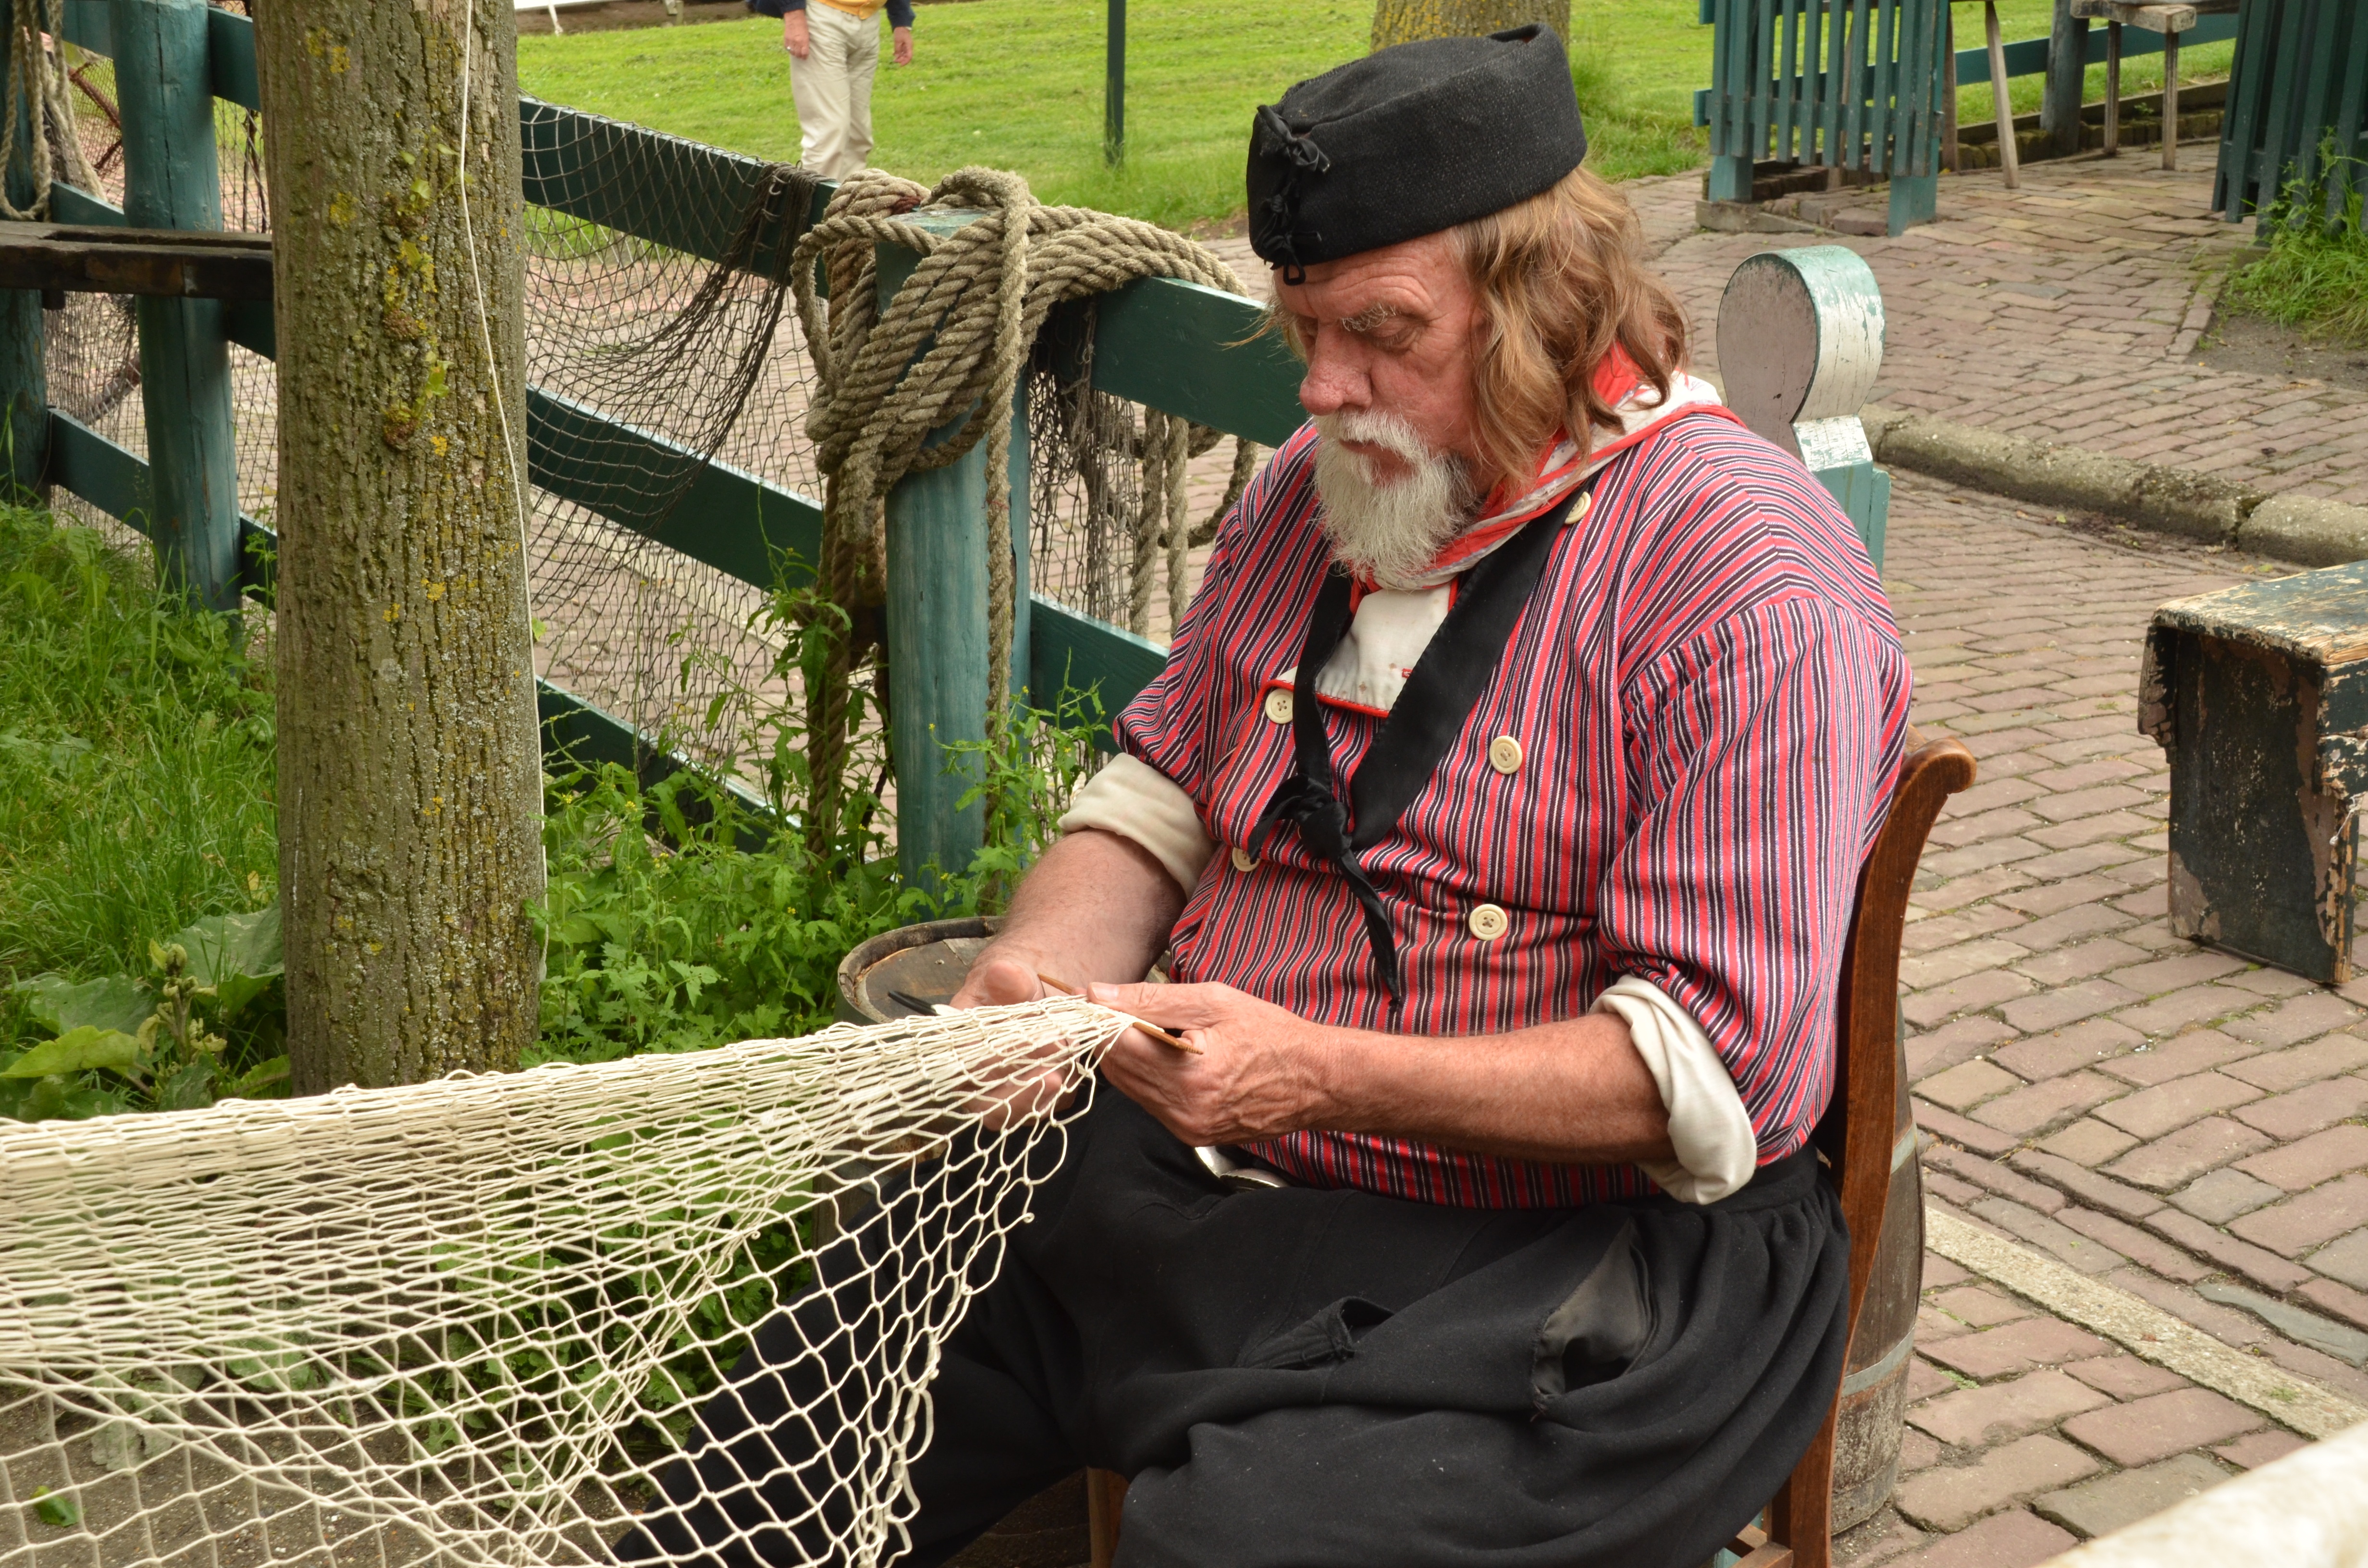
food, spring, museum, fish, fishnet, netherlands, costume, manual labor, enkhuizen, fines, zuiderzee